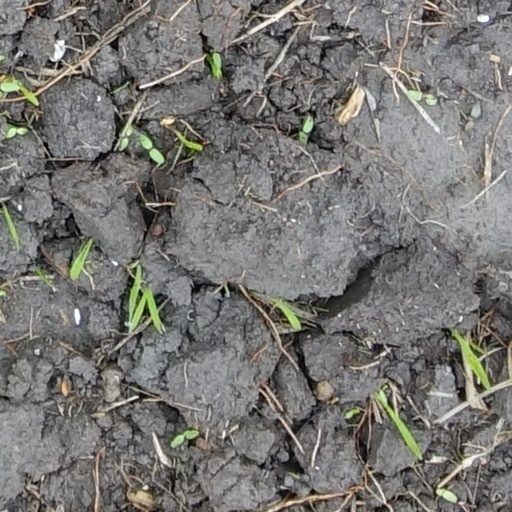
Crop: wheat